Selim Al Deen

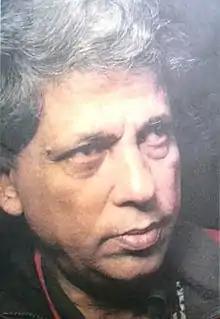
Deen in 2006

Muhamed Mianudin Ahmed (18 August 1949 – 14 January 2008) was a Bangladeshi playwright and theatre artist. He was the founder chairperson of the Department of Drama and Dramatics at Jahangirnagar University. He was awarded Bangla Academy Literary Award in 1984 and Ekushey Padak in 2007 by the Government of Bangladesh for his contribution to theatre and won the Independence Award in 2023 for his contribution to the field of literature.